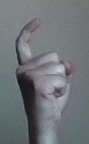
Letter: ra